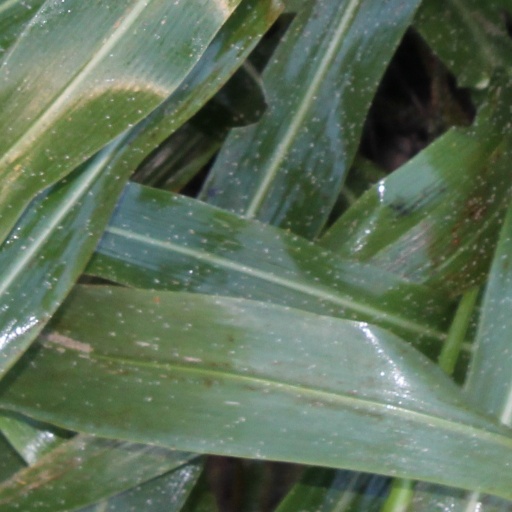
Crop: sorghum